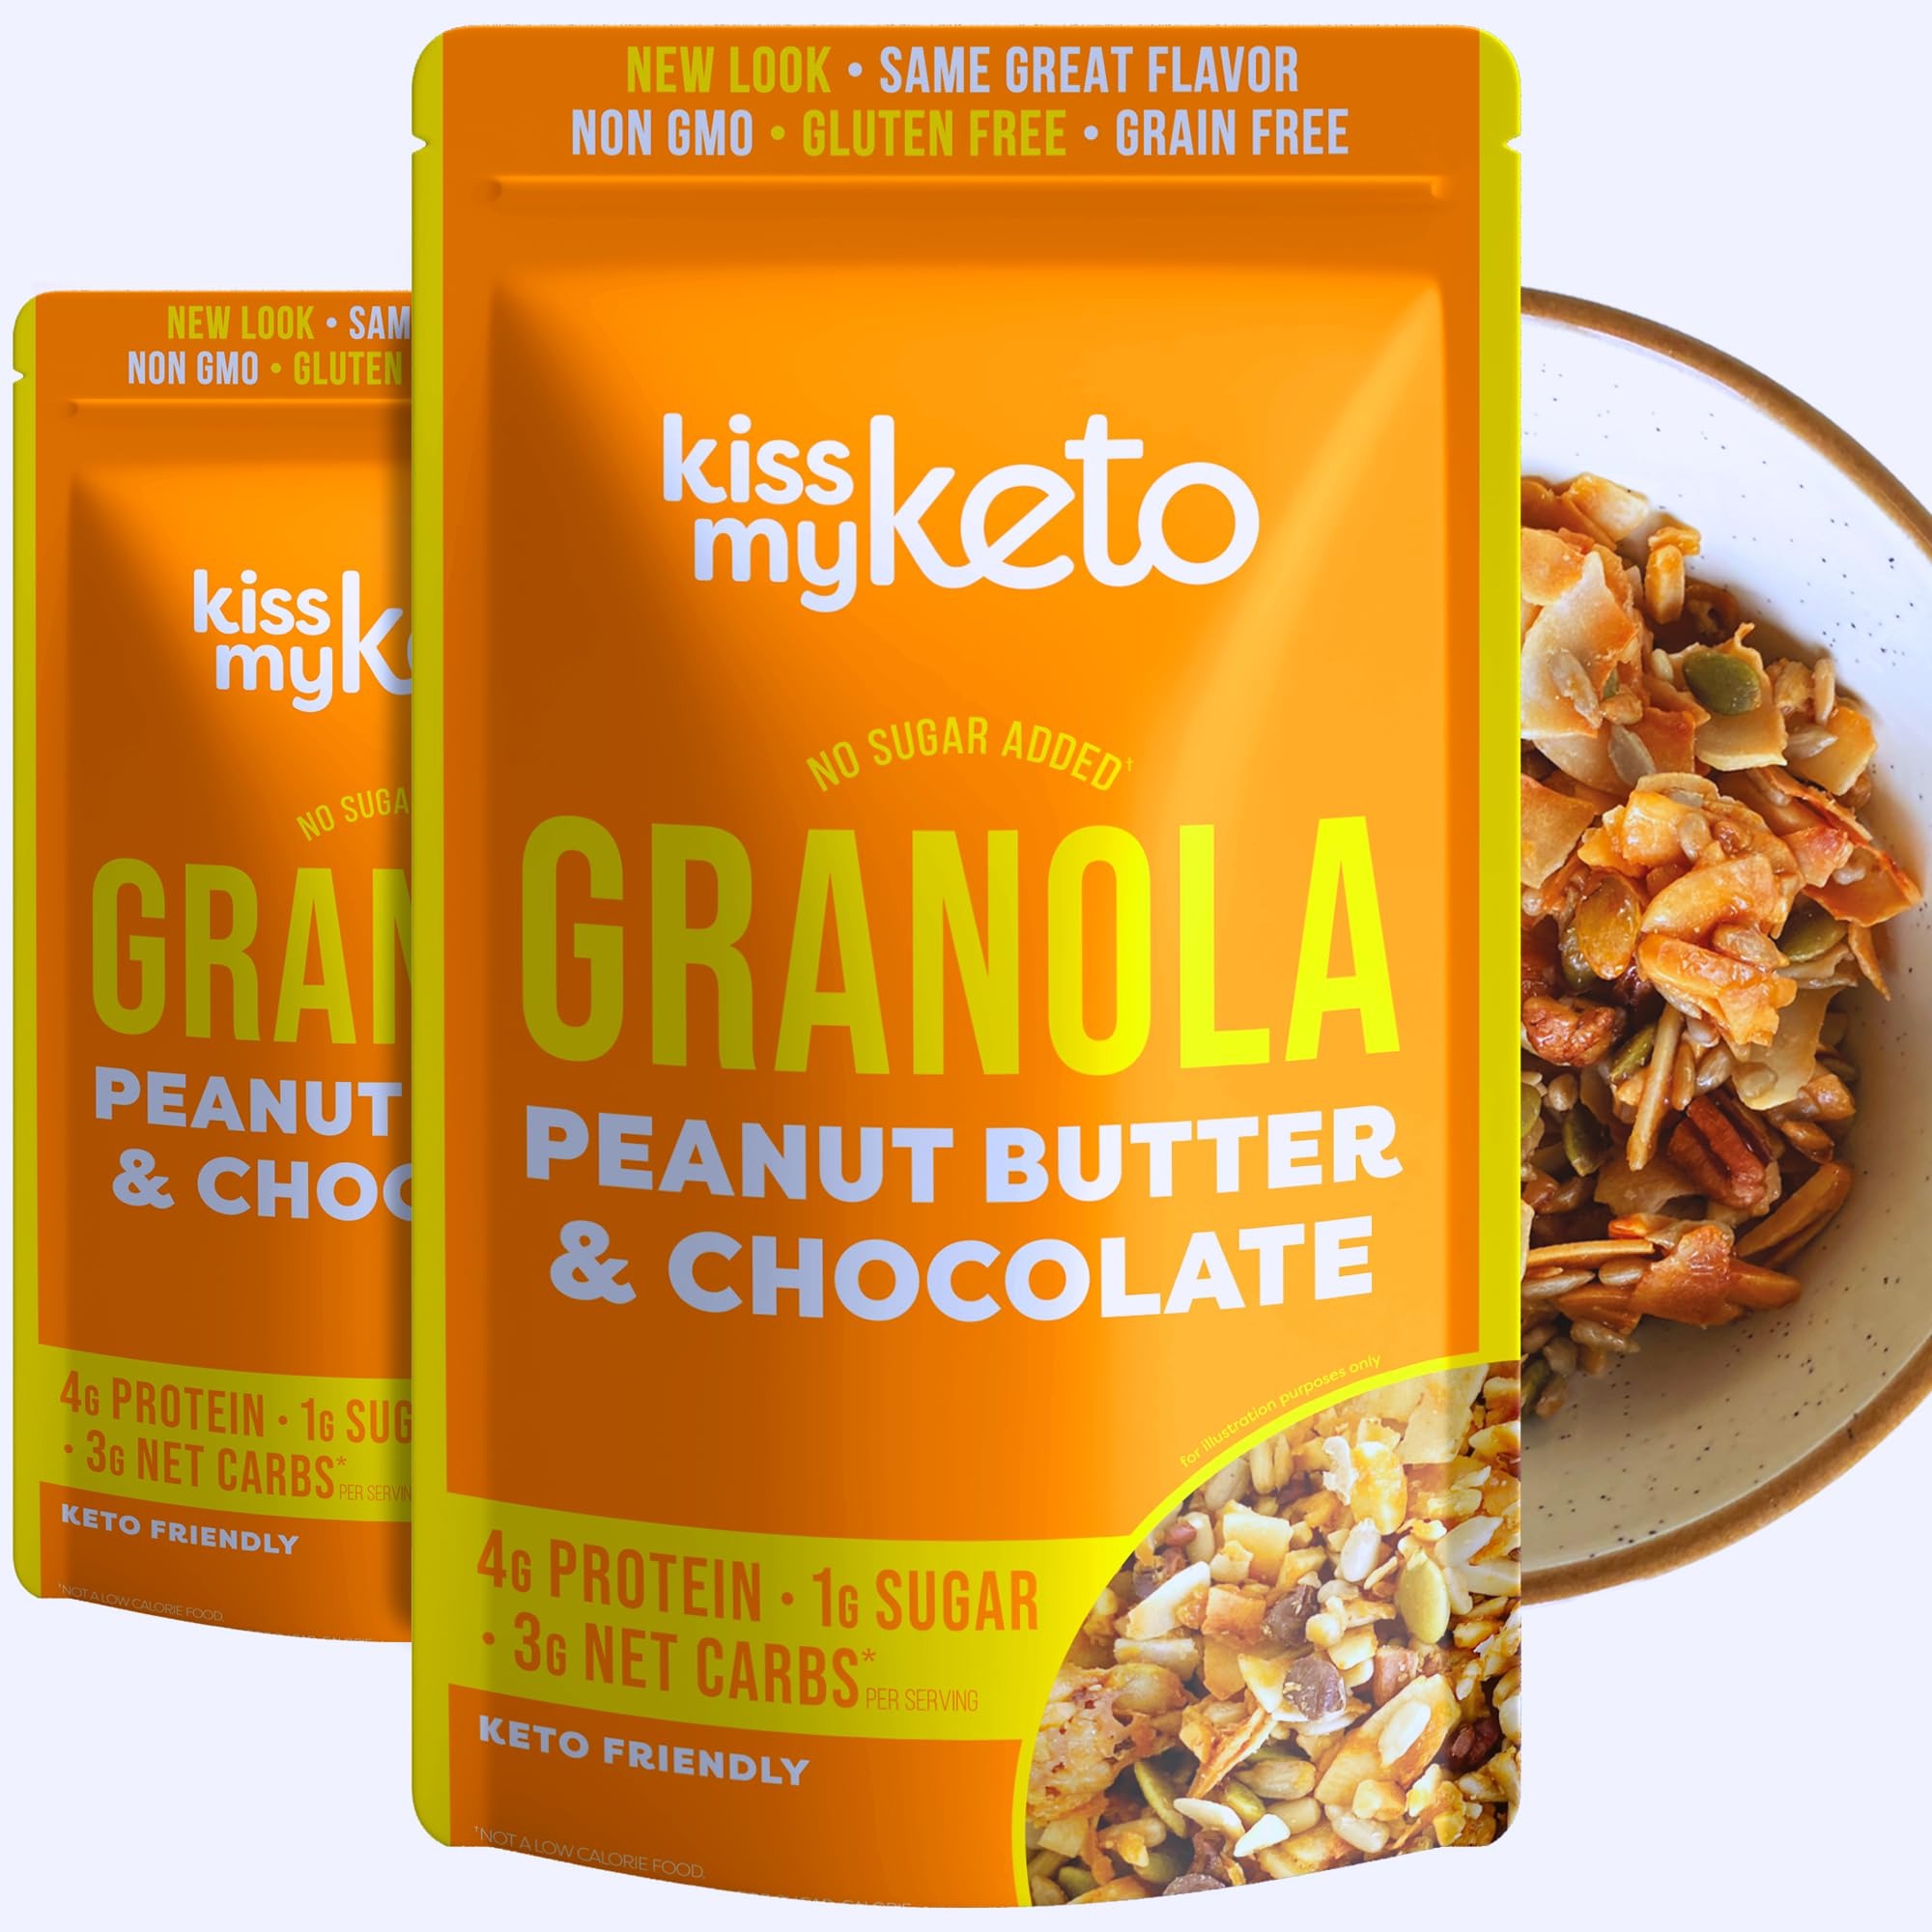
Item Name: Kiss My Keto Granola Cereal – Peanut Butter Chocolate Keto Granola Low Carb Cereal (2g-Net) Low Sugar Granola (1g) – Grain Free Granola Keto Cereal, Gluten Free Granola – Keto Nut Granola for Yogurt 2pk
Bullet Point 1: NO-GUILT GOODNESS – Low carb granola will be your new favorite way to enjoy a keto friendly low carb breakfast. Kiss my keto granola peanut butter is made of healthy granola clusters. Satisfy your sweet tooth with low calories granola and indulge in keto friendly cereal while staying healthy
Bullet Point 2: LOW IN CARBS, HIGH IN HEALTHY FATS – With almost no sugar or added carbs, this kiss my keto granola peanut butter and chocolate chips is truly decadent. One bowl of keto cereals breakfast low carb has 14g of MCT fat and 2g net carbs, for the perfect keto granola mix. Low carb keto nut granola is perfect for a midmorning energy boost or with your cup of morning coffee
Bullet Point 3: CLEAN MACROS, CLEAN EATING, CLEAN HEALTH – Peanut butter chocolate granola, is made with all clean ingredients. Keto breakfast food with all keto friendly food ingredients, our soy free fiber cereal keto is a healthy and delicious way to satisfy your sweet tooth
Bullet Point 4: NO ADDED SUGAR OR SWEETENER – Kiss My Keto granola peanut butter and chocolate is sweetened only with Allulose, an all-natural sweetener with just one tenth the calories of table sugar. Infused with MCT, peanut butter keto granola is the perfect keto cereal. No preservatives or added sugar, our granola breakfast cereals are suitable for all healthy diets
Bullet Point 5: SATISFY YOUR CRAVINGS WITHOUT GUILT – Indulge in peanut butter protein granola. This delicious Kiss My Keto peanut butter granola mix with keto peanut butter granola is mixed with coconut oil for healthy fat. Chocolate peanut butter granola is the perfect way to satisfy breakfast cravings!
Product Description: Kiss My Keto cereal no carb zero sugar is the best sugar free granola so you can enjoy sugar free cereal while staying keto! Eat kiss my keto granola coconut almond & pecan on a healthy lifestyle with low fat granola. Granola gluten free will satisfy your dessert cravings—it doesn’t even taste like sugar free cereal, but it can be! Our low carb cereal keto granola no sugar is made with delicious low sodium granola to make the perfect cereals breakfast. Granola cereal sugar free, this decadent keto cereal low carb zero sugar will become your favorite keto cereal no carb breakfast<br><br>Comes in a variety of flavors, including kiss my keto granola coconut almond pecan, kiss my keto granola coconut, almond & pecan, miss keto granola coconut, keto cereal chocolate granola, kiss me keto gluten free chocolate granola, chocolate keto cereal, sugar free chocolate chip granola, chocolate almond granola, and peanut butter granola, and vanilla granola. Never leave your honey granola bulk cravings unsatisfied! This no sugar granola will be your favorite way to enjoy grainless granola. Keto cereal low carb is the best low karb keto granola way to satisfy all your cravings!<br><br>Granola low fat granola unsweetened lets you indulge without guilt! Low carb cereals breakfast are great for school yard snacks keto cereal. Each granola no sugar serving has only 160 calories! Made as low karb keto nut granola, this low net carb cereal has just the right amount of calories for the perfect snack. Like all our carb free granola, keto grain free granola is low carb granola keto friendly with almost no carbs! All gluten free sugar free granola is low card granola. ⅓ cup of low fat granola cereal is one serving!<br><br>Maybe you think that low carb cereal keto must be bland and tasteless. We change the game with our keto cereal breakfast keto low carb granola mix. Delicious flavor without artificial sweeteners, this no grain granola low sugar has coconut and nuts with tasty flavorings.
Value: 2.0
Unit: Count

Price: 14.99